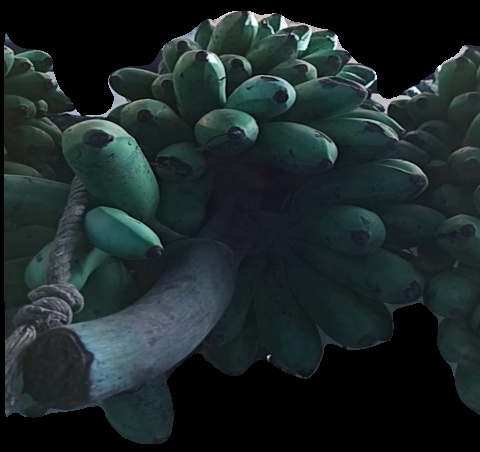
Variety: rasbale
Grade: grade2